Rudi Völler

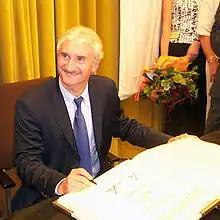
Völler signs the book of his hometown Hanau, 2002.

After a disappointing Euro 2000 for Germany under manager Erich Ribbeck, the German Football Association (DFB) appointed Völler as new manager, accepting his lack of coaching qualifications at the time. Initially, he only planned to take interimistic responsibility for one year, following the decision by Bayer 04 Leverkusen and Völler himself (as sporting director of the club) not to make Christoph Daum step down from the national team before 2001. However, Völler extended his contract due to good results, after Daum became involved in a controversial drug scandal. Despite losing to England 5–1 at home and two disappointing draws against Finland during qualification, he managed to lead the team to a surprising appearance in the final of the 2002 World Cup against Brazil.